Sofi Mkheyan

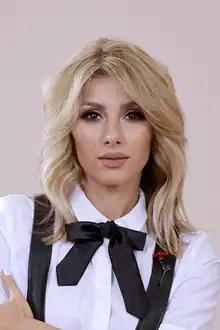
Sofi Mkheyan

Sofi Gagiki Mkheyan (born April 8, 1984) is an Armenian singer and the winner of Best Newcomer award at the Armenian National Music Awards in Yerevan in 2005.